North Hollywood station

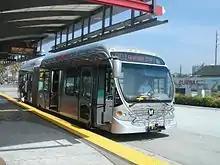
North Hollywood station G Line platform

North Hollywood station was constructed as part of MOS-3 (Minimum Operating Segment 3), the third and final portion of the Red Line project. The station opened on June 24, 2000, after six years of construction.